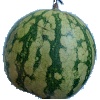
Label: watermelon